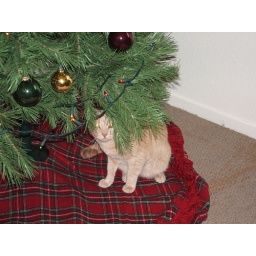
All I want for Christmas is my cat to not knock over my tree this year.